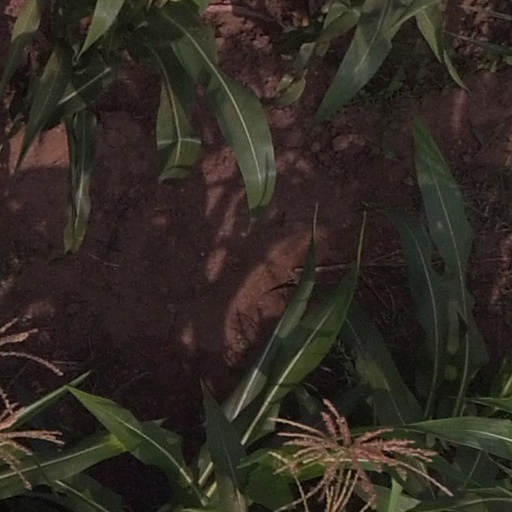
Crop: maize; corn